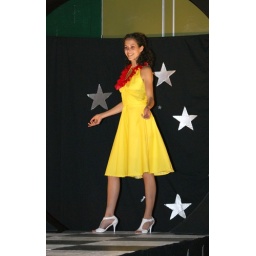
dress in yellow